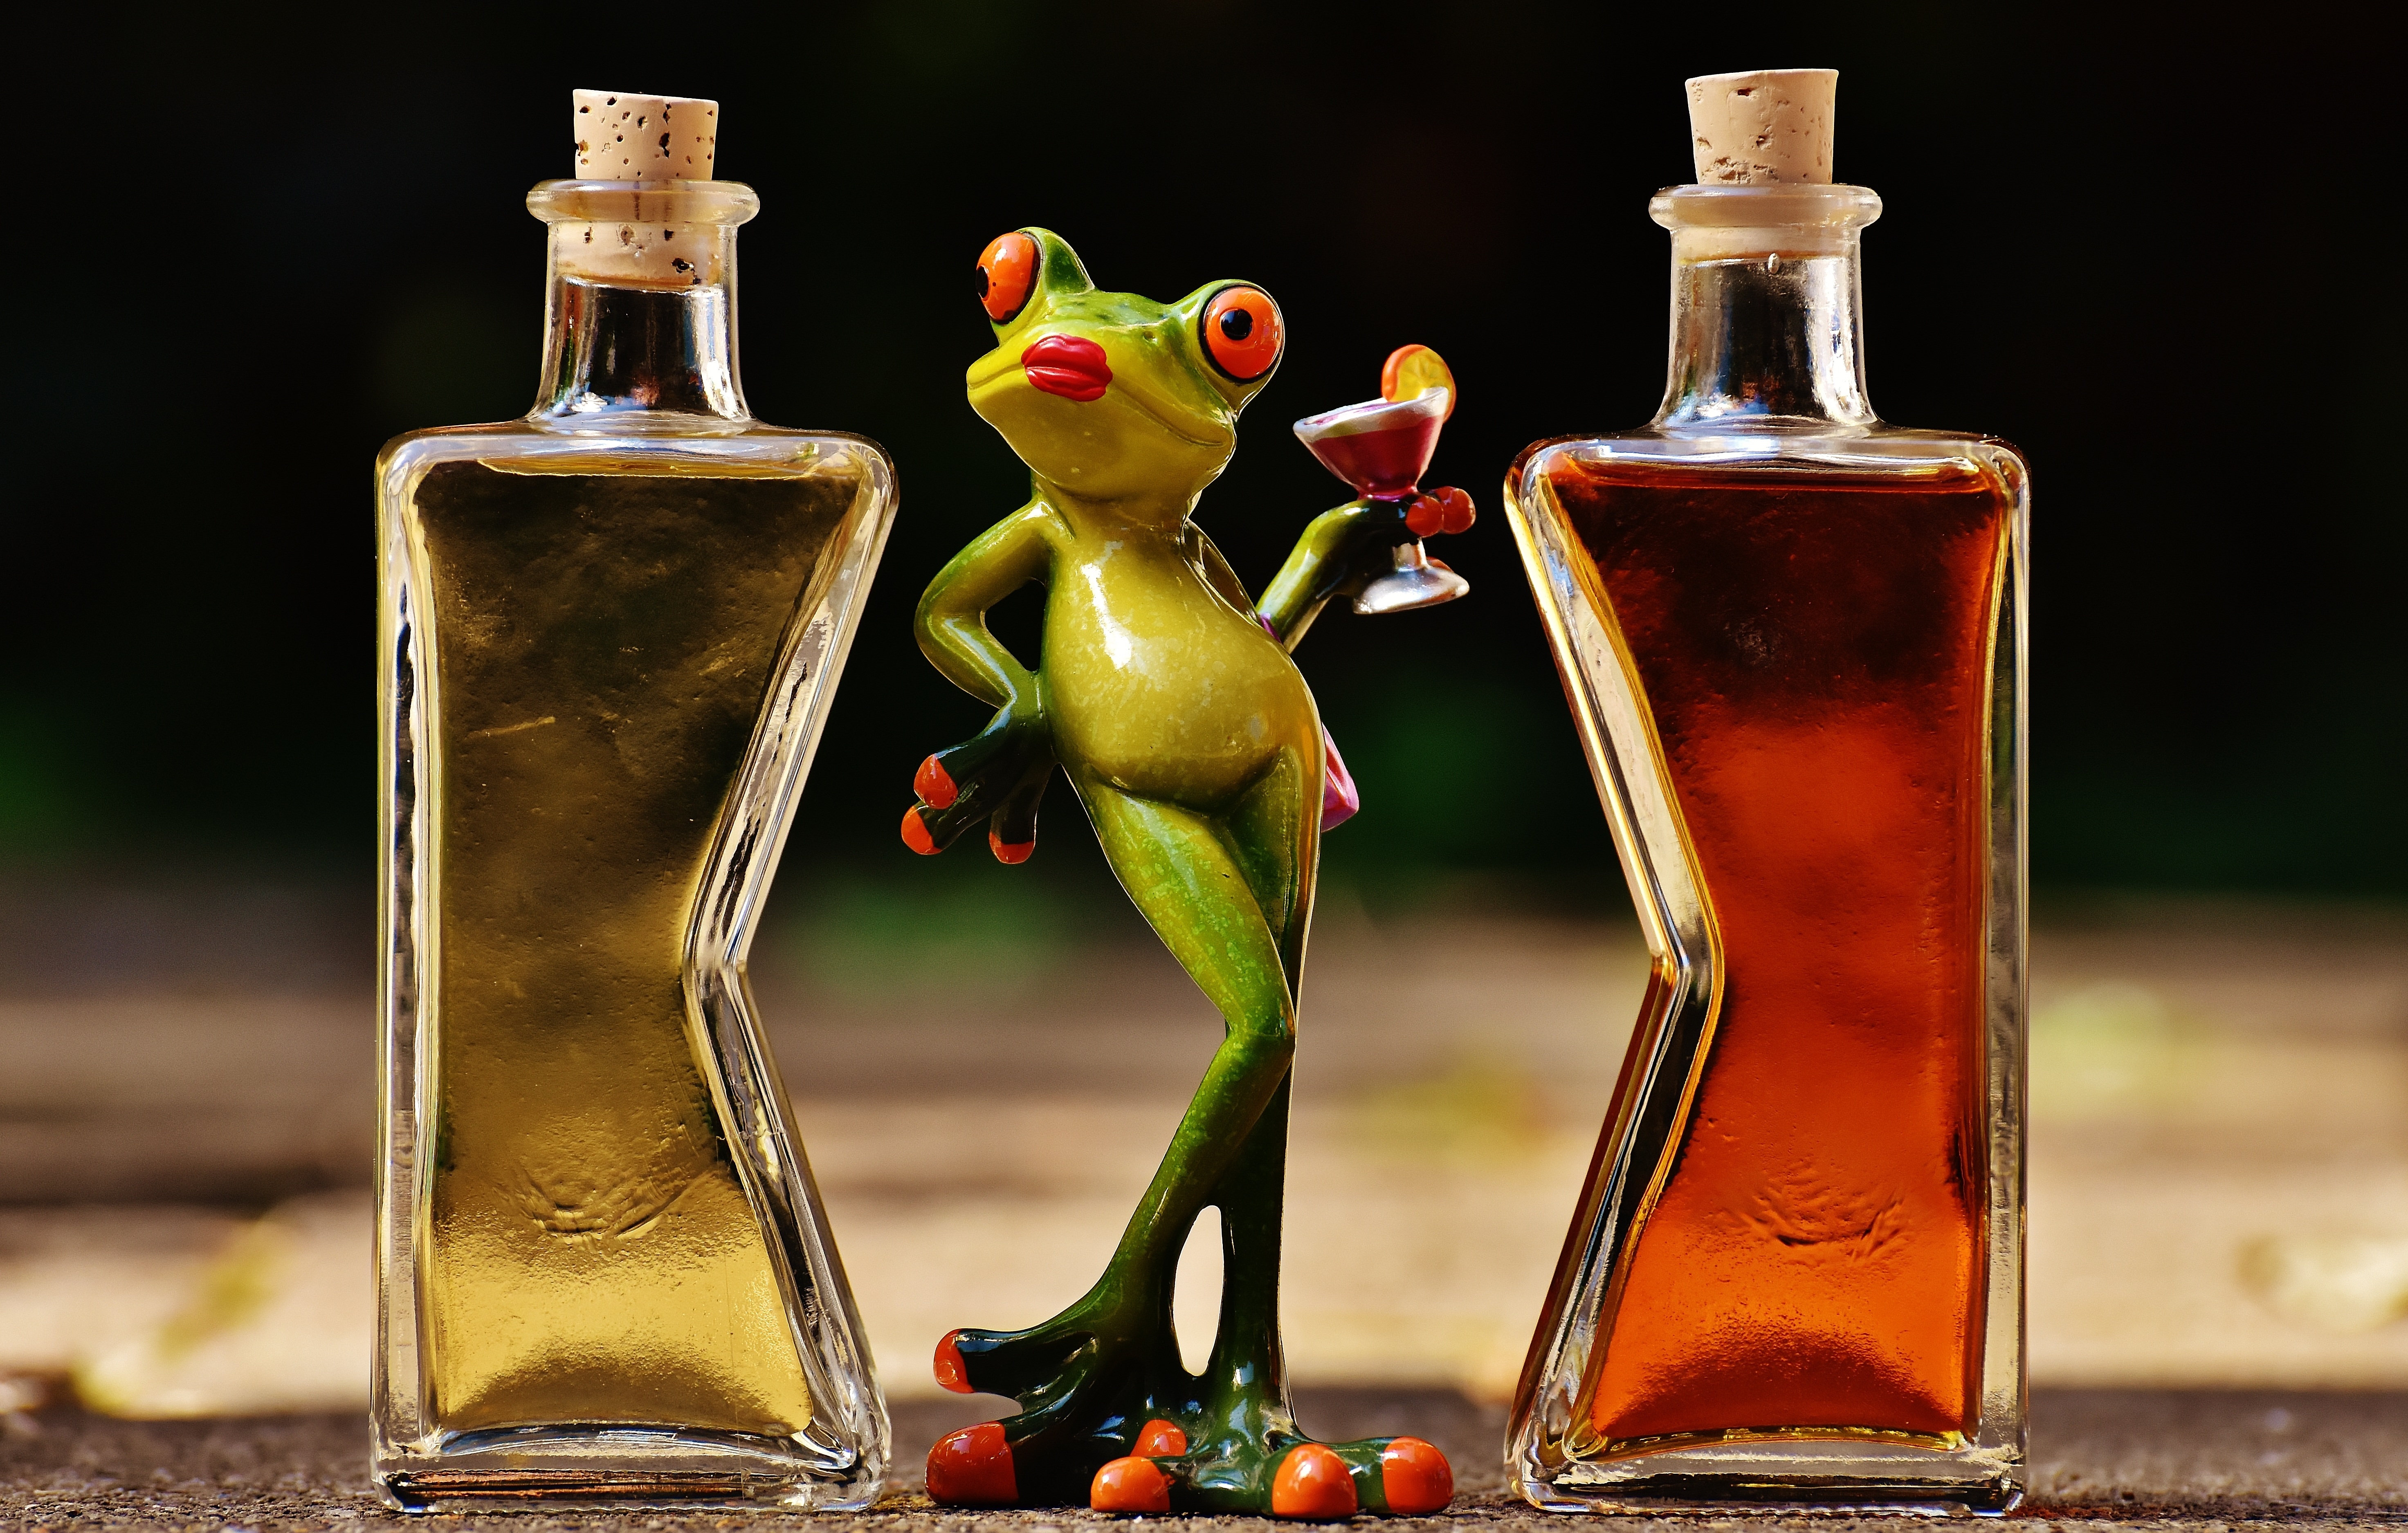
wine, sweet, glass, cute, drink, bottle, frog, still life, alcohol, cocktail, painting, wine bottle, fig, glass bottle, fun, bottles, funny, beer bottle, figures, liqueur, chick, benefit from, perfume, frogs, cosmetics, coziness, beverages, distilled beverage, drinkware